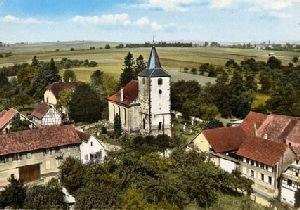
Alteckendorf est une commune française du département du Bas-Rhin en région Grand Est.